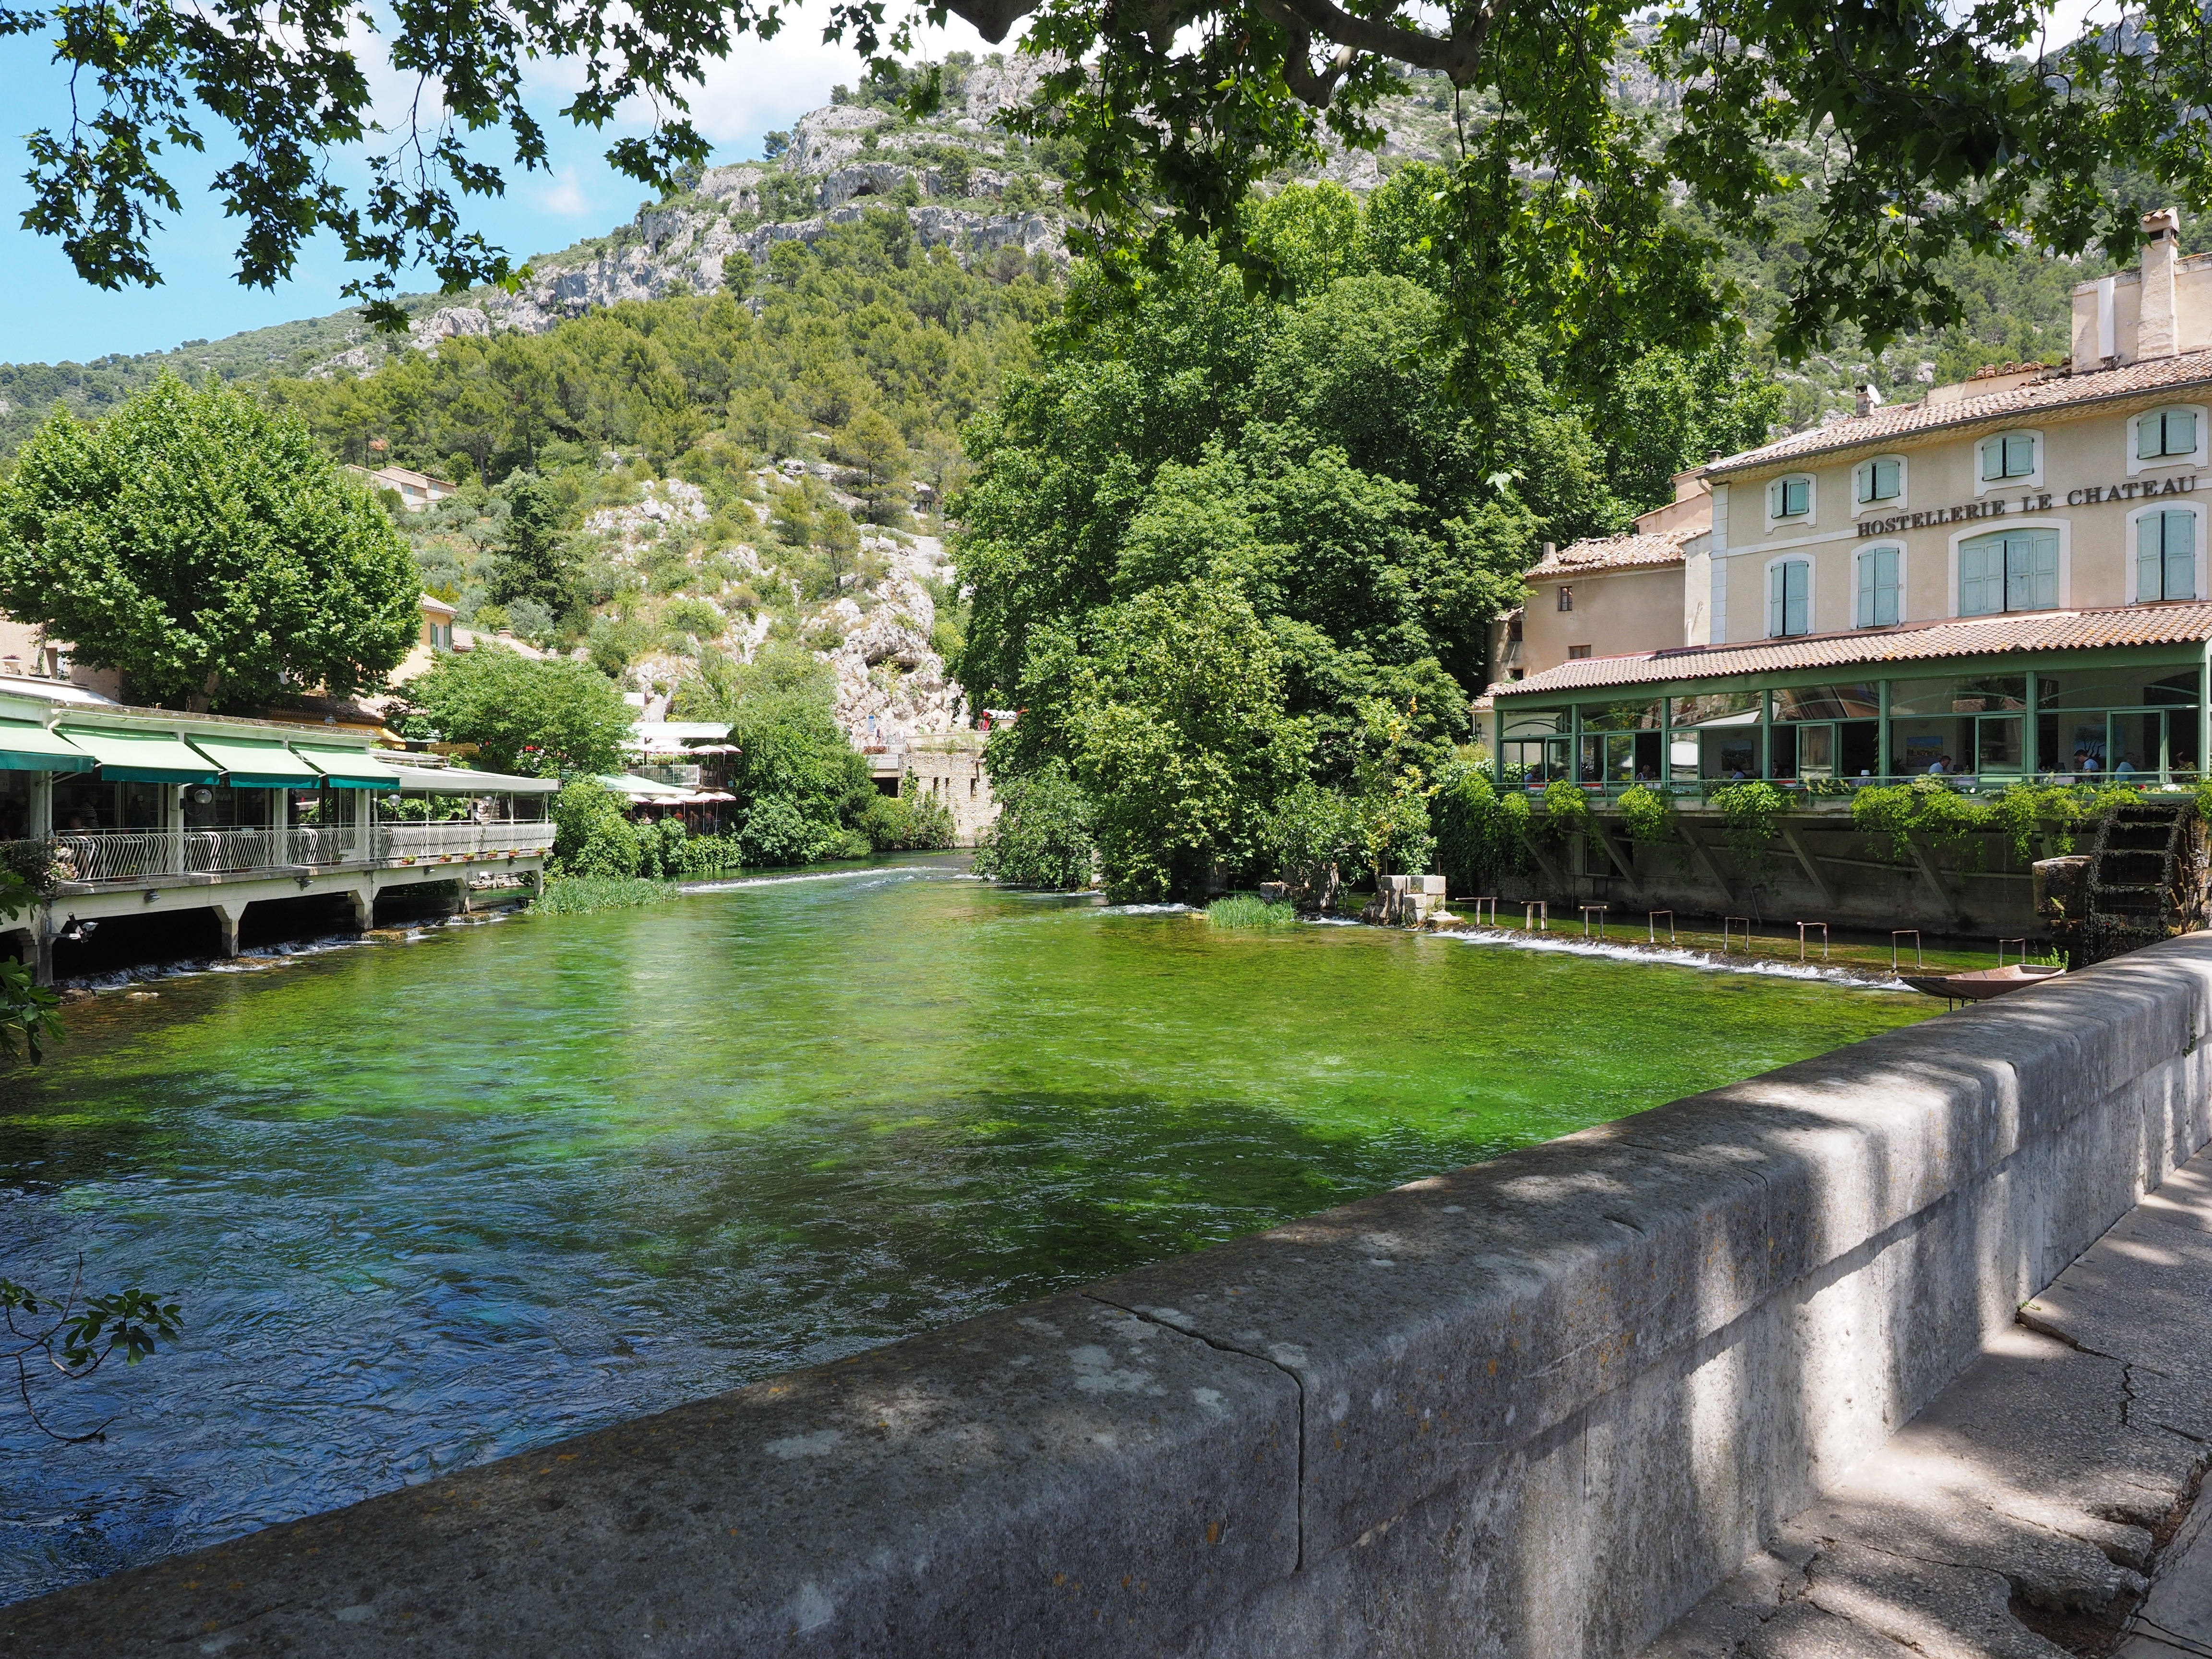
water, river, canal, village, clear, stream, community, garden, waterway, clear water, source, estate, vaucluse, department of vaucluse, provence alpes c te d azur, french community, fontaine de vaucluse